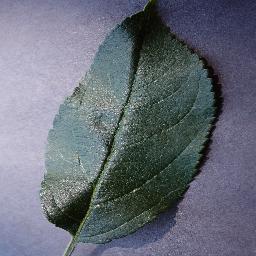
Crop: apple
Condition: healthy